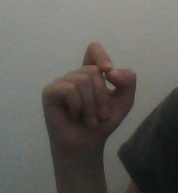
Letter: fa